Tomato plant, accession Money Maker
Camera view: tilt-top (135 deg); turntable rotation: 120 degrees
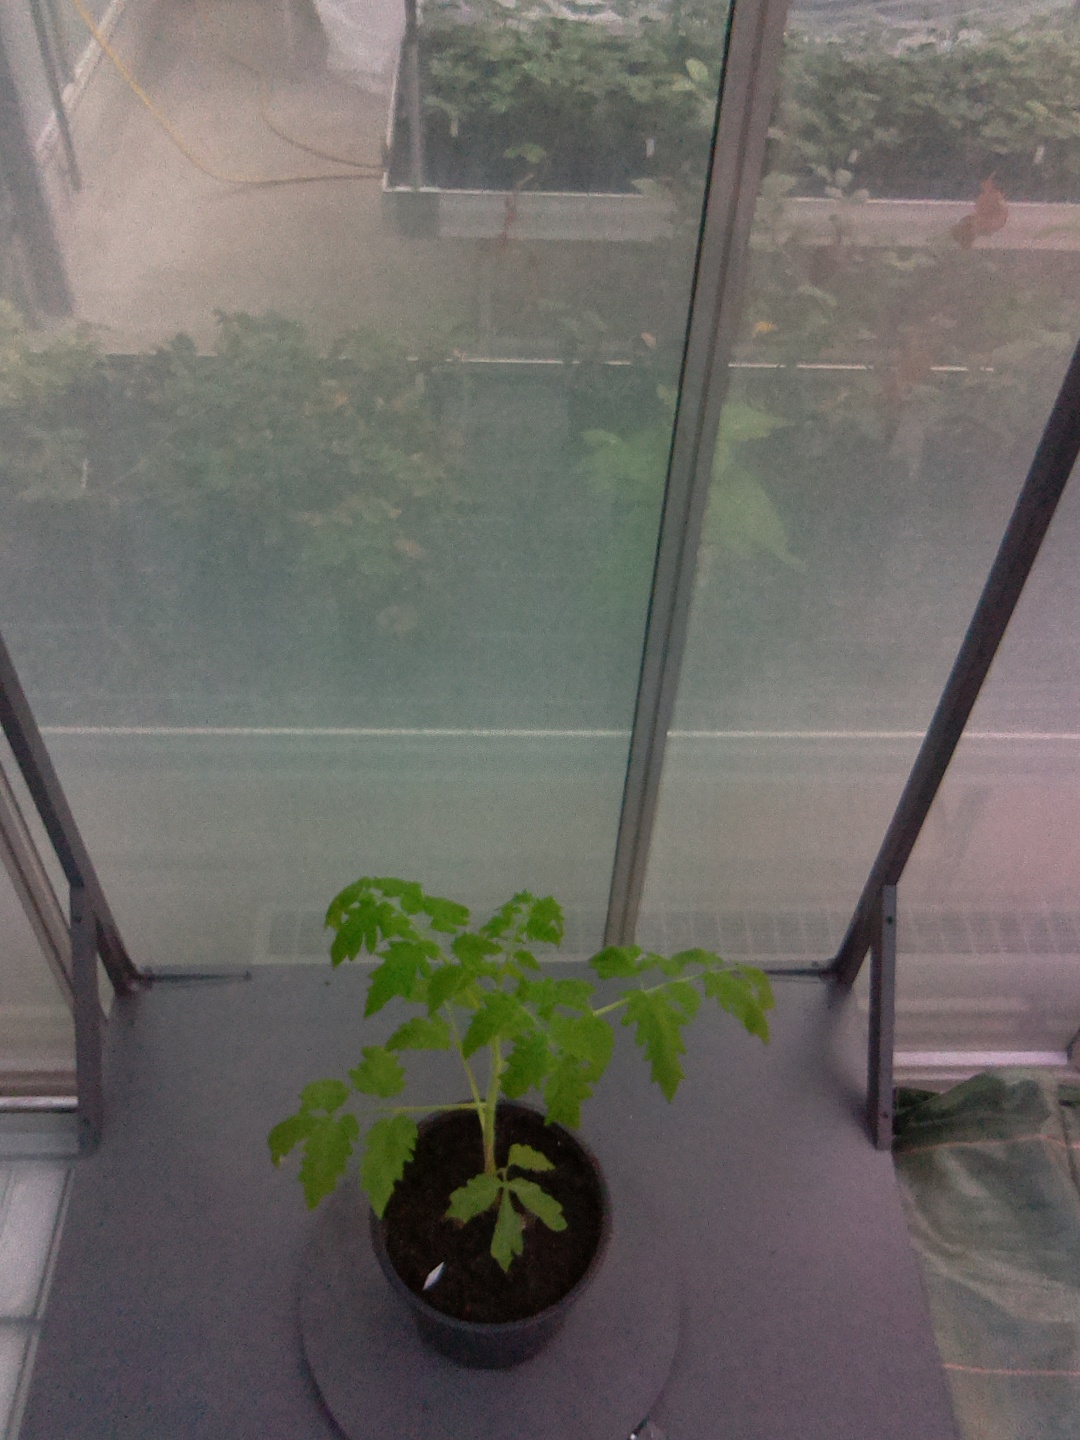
BBCH growth stage 13: 6 of true leaves visible